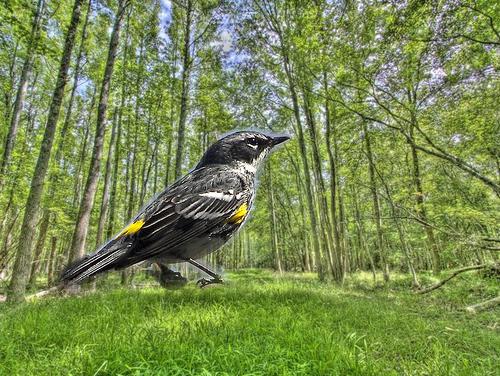
Bird species: Myrtle_Warbler
Bird type: landbird
Background: land